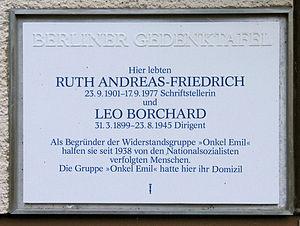
Ruth Andreas-Friedrich est une résistante allemande au nazisme, écrivain et journaliste.
Leo Borchard est un chef d'orchestre russe, né le 31 mars 1899 à Moscou et mort le 23 août 1945 à Berlin.